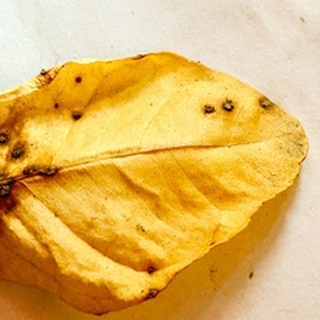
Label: lemon_dry_leaf